Density dependence

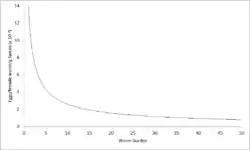
Density-dependent fecundity

Density-dependent fecundity exists, where the birth rate falls as competition increases. In the context of gastrointestinal nematodes, the weight of female "Ascaris lumbricoides" and its rates of egg production decrease as host infection intensity increases. Thus, the per-capita contribution of each worm to transmission decreases as a function of infection intensity.